Reiner Schöne

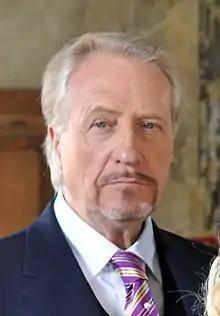
Schöne in 2010

Reiner Schöne (born 19 January 1942) is a German actor, known for television roles as Dukhat in the series "Babylon 5", Esoqq in the "" episode "", and Kolitar in the series "Sliders", as well as film roles that include Karl Freytag in the Clint Eastwood thriller "The Eiger Sanction", Shinnok in "Mortal Kombat Annihilation", and Green Goblin and Optimus Prime in the German dubs of the live-action "Spider-Man" and "Transformers" film series respectively.